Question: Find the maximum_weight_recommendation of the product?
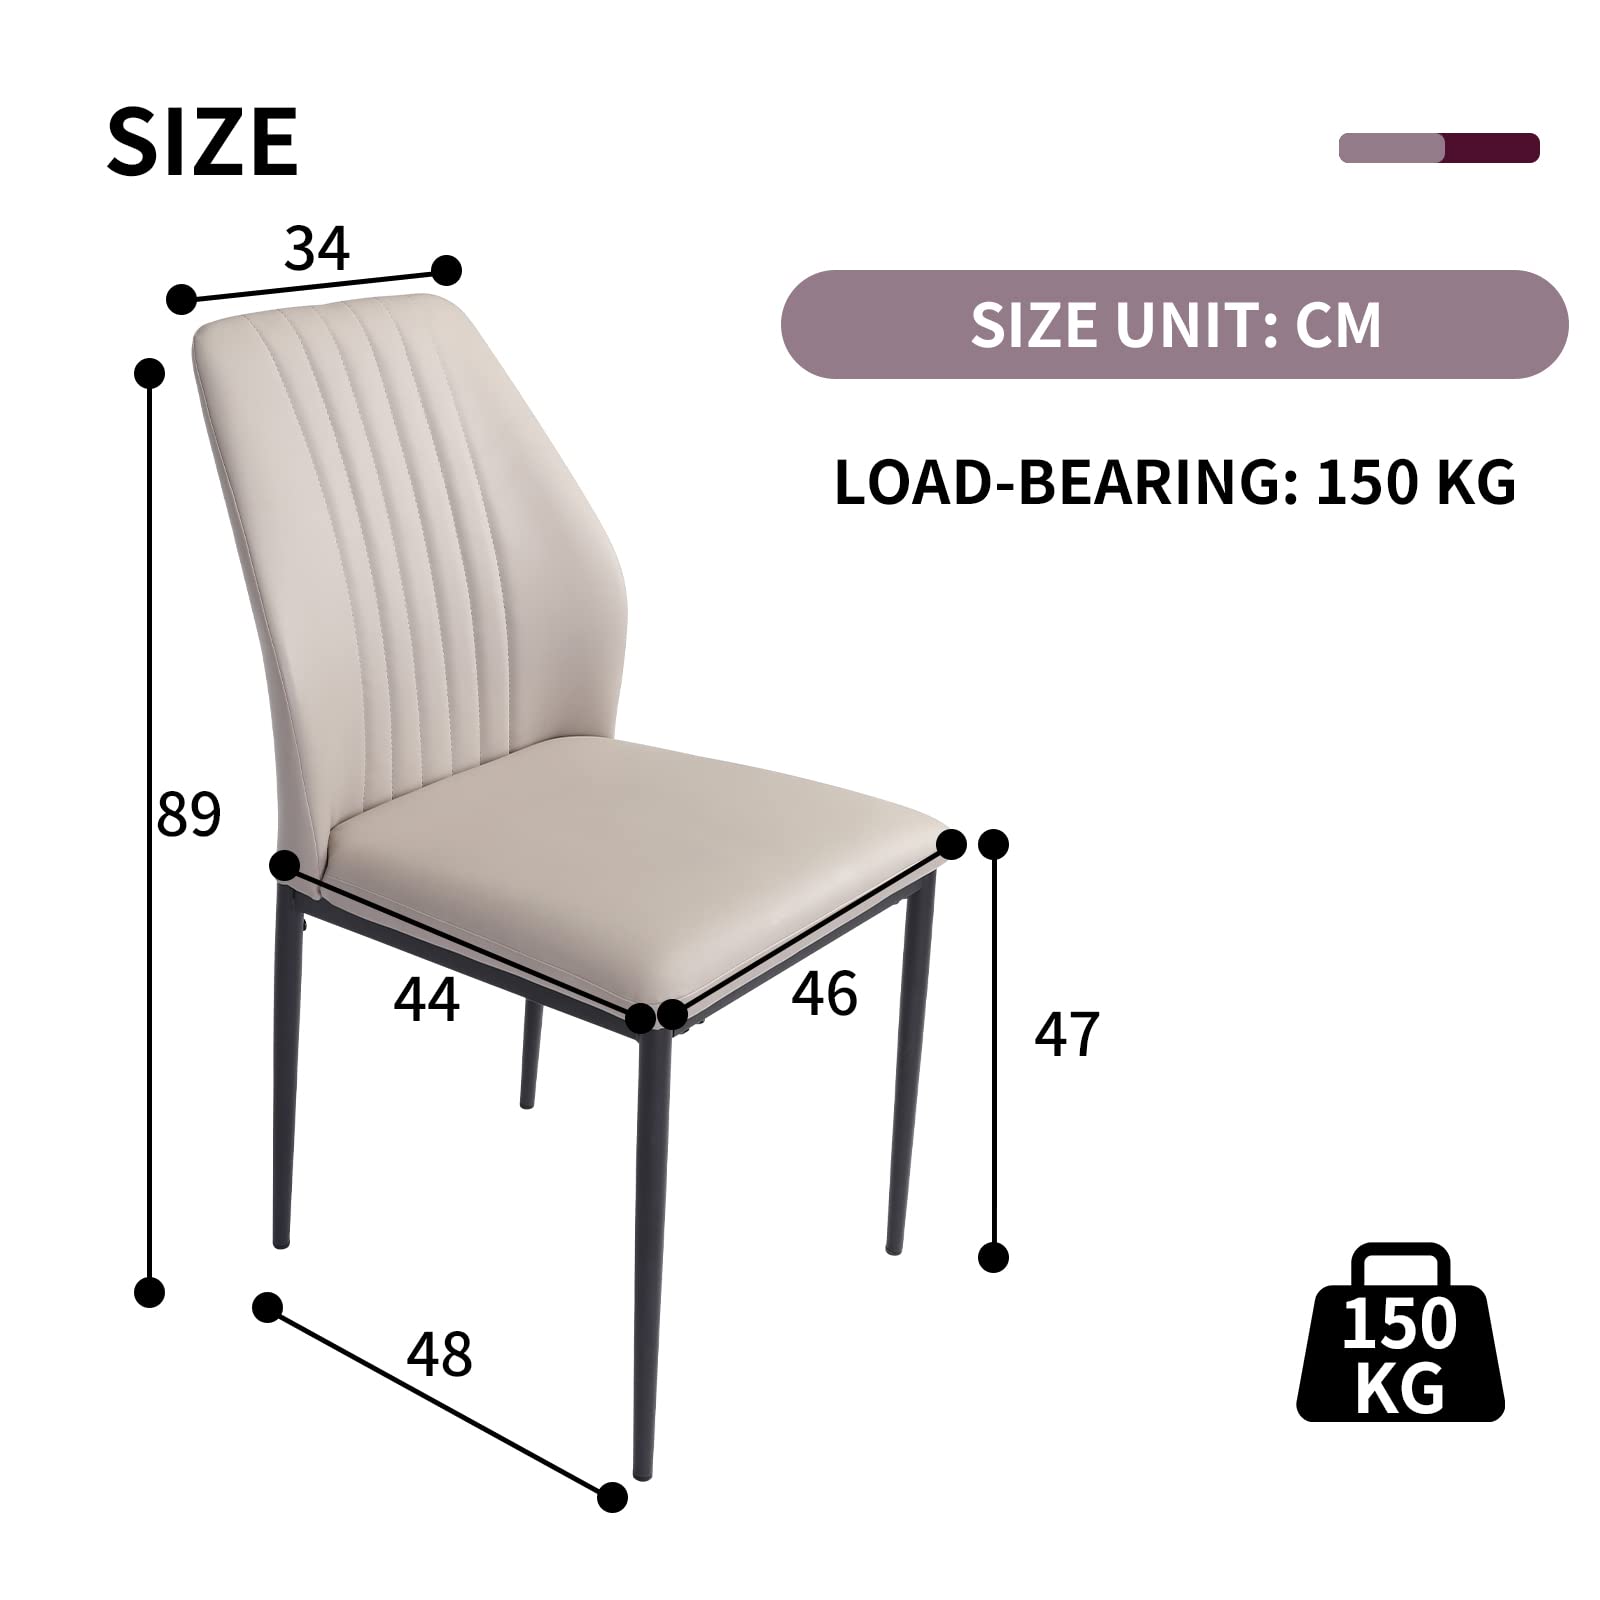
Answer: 150 kilogram